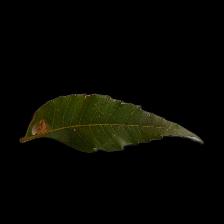
Plant: Neem